Disco

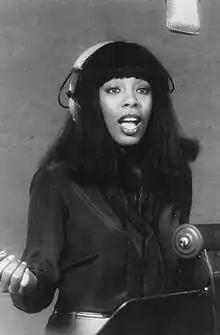

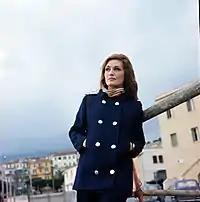
Dalida in 1967.

In the 1970s, Munich, West Germany, music producers Giorgio Moroder and Pete Bellotte made a decisive contribution to disco music with a string of hits for Donna Summer, which became known as the "Munich Sound". In 1975, Summer suggested the lyric "Love to Love You Baby" to Moroder and Bellotte, who turned the lyric into a full disco song. The final product, which contained the vocalizations of a series of simulated orgasms, initially was not intended for release, but when Moroder played it in the clubs it caused a sensation and he released it. The song became an international hit, reaching the charts in many European countries and the US (No. 2). It has been described as the arrival of the expression of raw female sexual desire in pop music. A nearly 17-minute 12-inch single was released. The 12" single became and remains a standard in discos today.